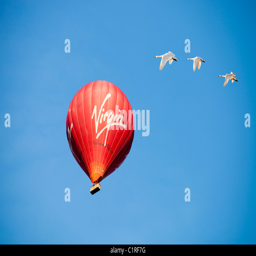
a hot air balloon floating over tourist attraction